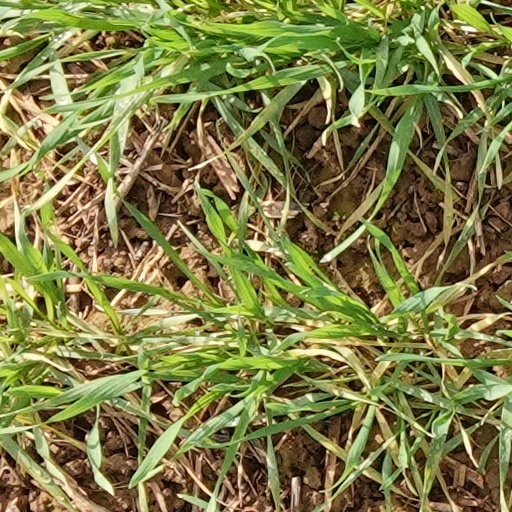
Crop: wheat